American Samoa

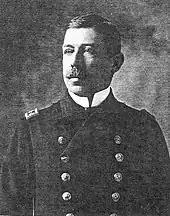
Commander John Martin Poyer served as the 12th Governor of American Samoa (1915–1919).

At the turn of the 20th century, international rivalries in the latter half of the century were settled by the 1899 Tripartite Convention in which Germany and the United States partitioned the Samoan Islands into two: the eastern island group became a territory of the United States (Tutuila in 1900 and officially Manua in 1904) and is today known as American Samoa; the western islands, by far the greater landmass, became known as German Samoa, after Britain gave up all claims to Samoa and in return accepted the termination of German rights in Tonga and certain areas in the Solomon Islands and West Africa. Forerunners to the Tripartite Convention of 1899 were the Washington Conference of 1887, the Treaty of Berlin of 1889 and the Anglo-German Agreement on Samoa of 1899.